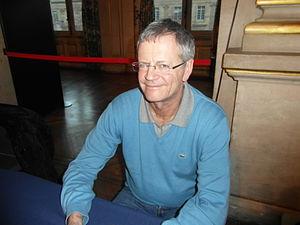
Nouvel antisémitisme est une expression désignant des formes d'antisémitisme existant à la fin du XXᵉ siècle et au début du XXIᵉ siècle.
L'antisionisme désigne l'opposition au sionisme. Le terme est utilisé dans différents contextes et pour décrire différentes positions politiques caractérisées par de l'hostilité qui peut être : à l'État d'Israël, à sa création, à son caractère juif, à son territoire, à l'autodétermination du peuple juif, à une perception du mouvement sioniste ou à d'autres sujets comme le statut des territoires palestiniens. Au cours de l'histoire, le concept a fait partie de la réflexion politique juive, puis il a été repris dans le monde arabe, par le nationalisme palestinien, par l'URSS et plus récemment dans la rhétorique anti-israélienne. Des liens entre l'antisionisme et l'antisémitisme sont soulevés.